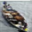
Label: ship